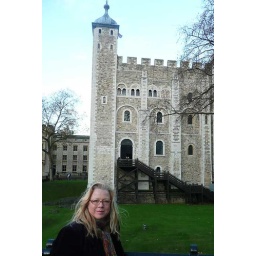
The White Tower - oldest building still standing in the Tower of London Complex.